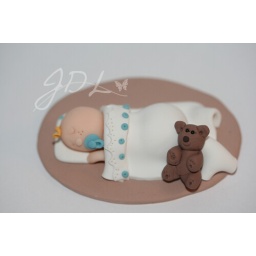
New born baby boy are sleeping safe under the blanket. Made with Polymer clay and alot of love.